Mixed martial arts

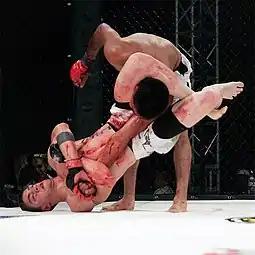
MMA fighter attempts a Triangle-Armbar submission on his opponent.

Submission-seeking is a reference to the strategy of taking an opponent to the ground using a takedown or throw and then applying a submission hold, forcing the opponent to submit. While grapplers will often work to attain dominant position, some may be more comfortable fighting from other positions (ex. fighters pulling guard). It enable fighters to force opponents into submission through joint locks or chokes. Brazilian Jiu-Jitsu (BJJ) plays a significant role in MMA submission grappling, with techniques such as armbars, triangles, rear-naked chokes, guillotines, and kimuras being commonly utilized.